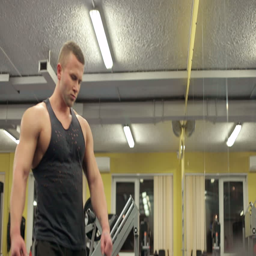
man takes dumbbells in the gym .